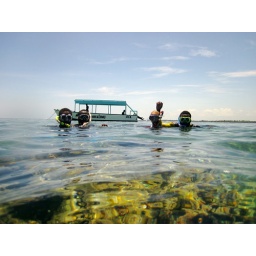
Team field work: above water in Malindi